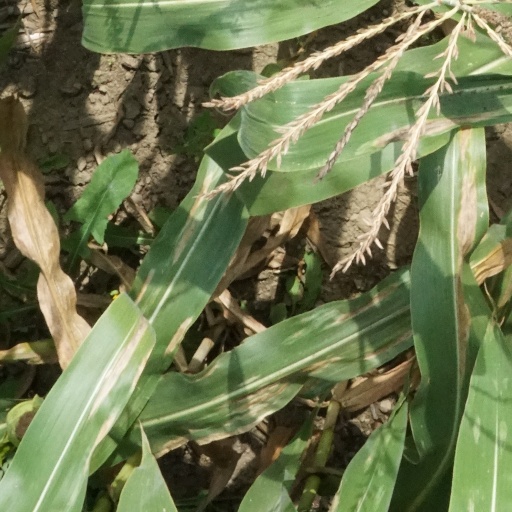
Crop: maize; corn